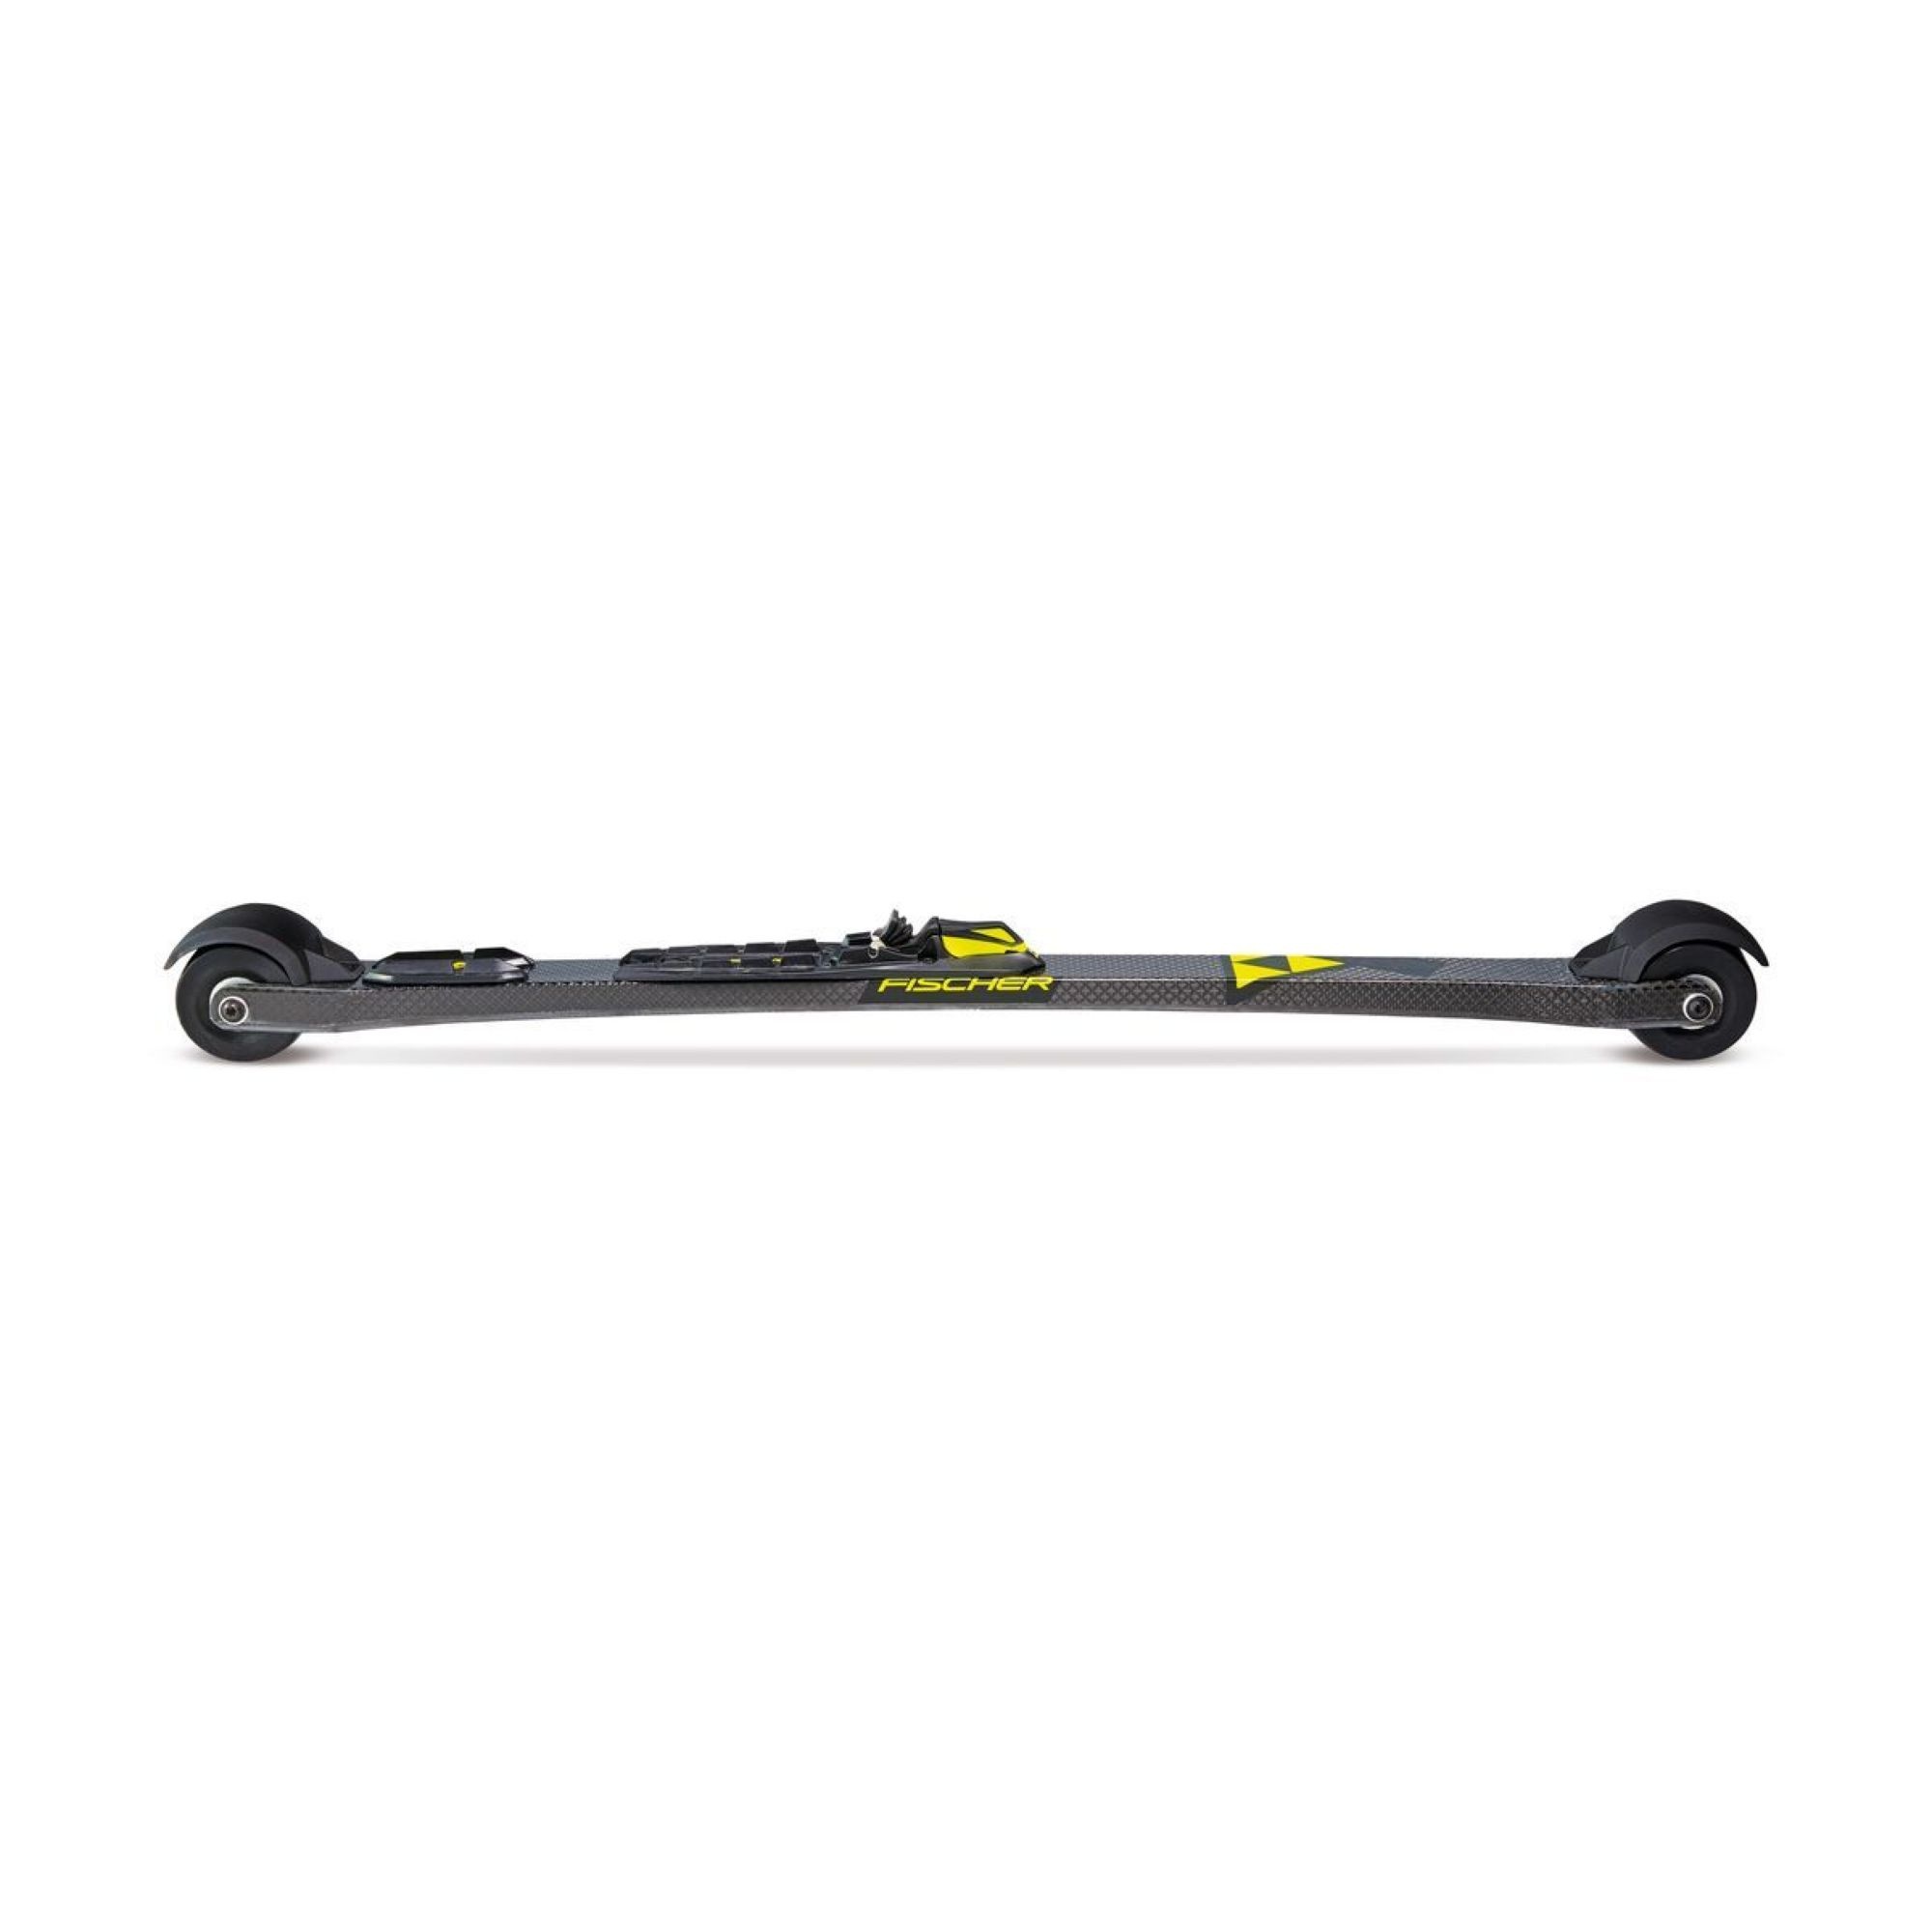
ROLLERSKIS SPEEDMAX CLASSIC, STIFF (80-100KG)
Brand: FISCHER ROLLER
"The lightest rollerski made features a Bridge Arch Shape that produces a dynamic that is very close to skiing on snow. The Low-to-the ground stance, authentic ski flex, and Full Carbon Construction make it exceptionally stable and easy to control at high speeds. Customer benefit: -Lightest available rollerski -Authentic ski feel and flex -Steady at high speeds"
Category: Sporting Goods > Outdoor Recreation > Inline & Roller Skating > Roller Skis > Race Roller Skis